Yves Béhar

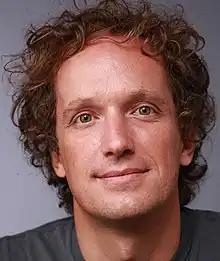
Béhar in 2010

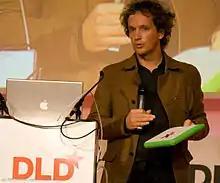
Béhar in 2008

Yves Béhar (born 9 May 1967) is a Swiss-born American designer and entrepreneur. He is the founder and principal designer of Fuseproject, an industrial design and brand development firm. Béhar is also the co-founder and Chief Creative Officer of August Smart Lock, a smart lock company acquired by Assa Abloy in 2017; and co-founder of Canopy, a co-working space based in San Francisco.